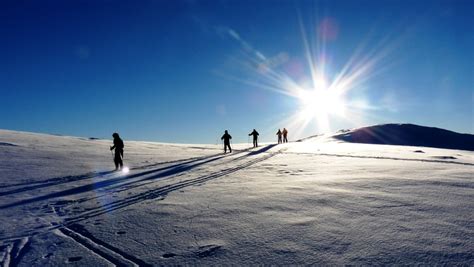
Weather: sun or clear